List of fictional cetaceans

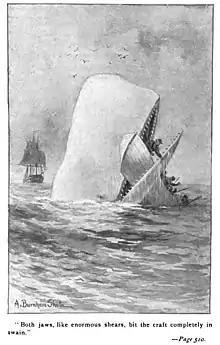
Moby Dick attacking a whaling boat

This is a list of fictional cetaceans, including dolphins and whales, that appear in video games, film, television, animation, comics and literature. The list is limited to notable, named characters. This list is a subsidiary to the List of fictional animals article.